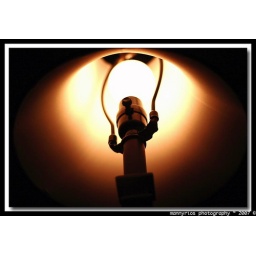
A Small, low watt, lamp resting on my narrow table in my living room.